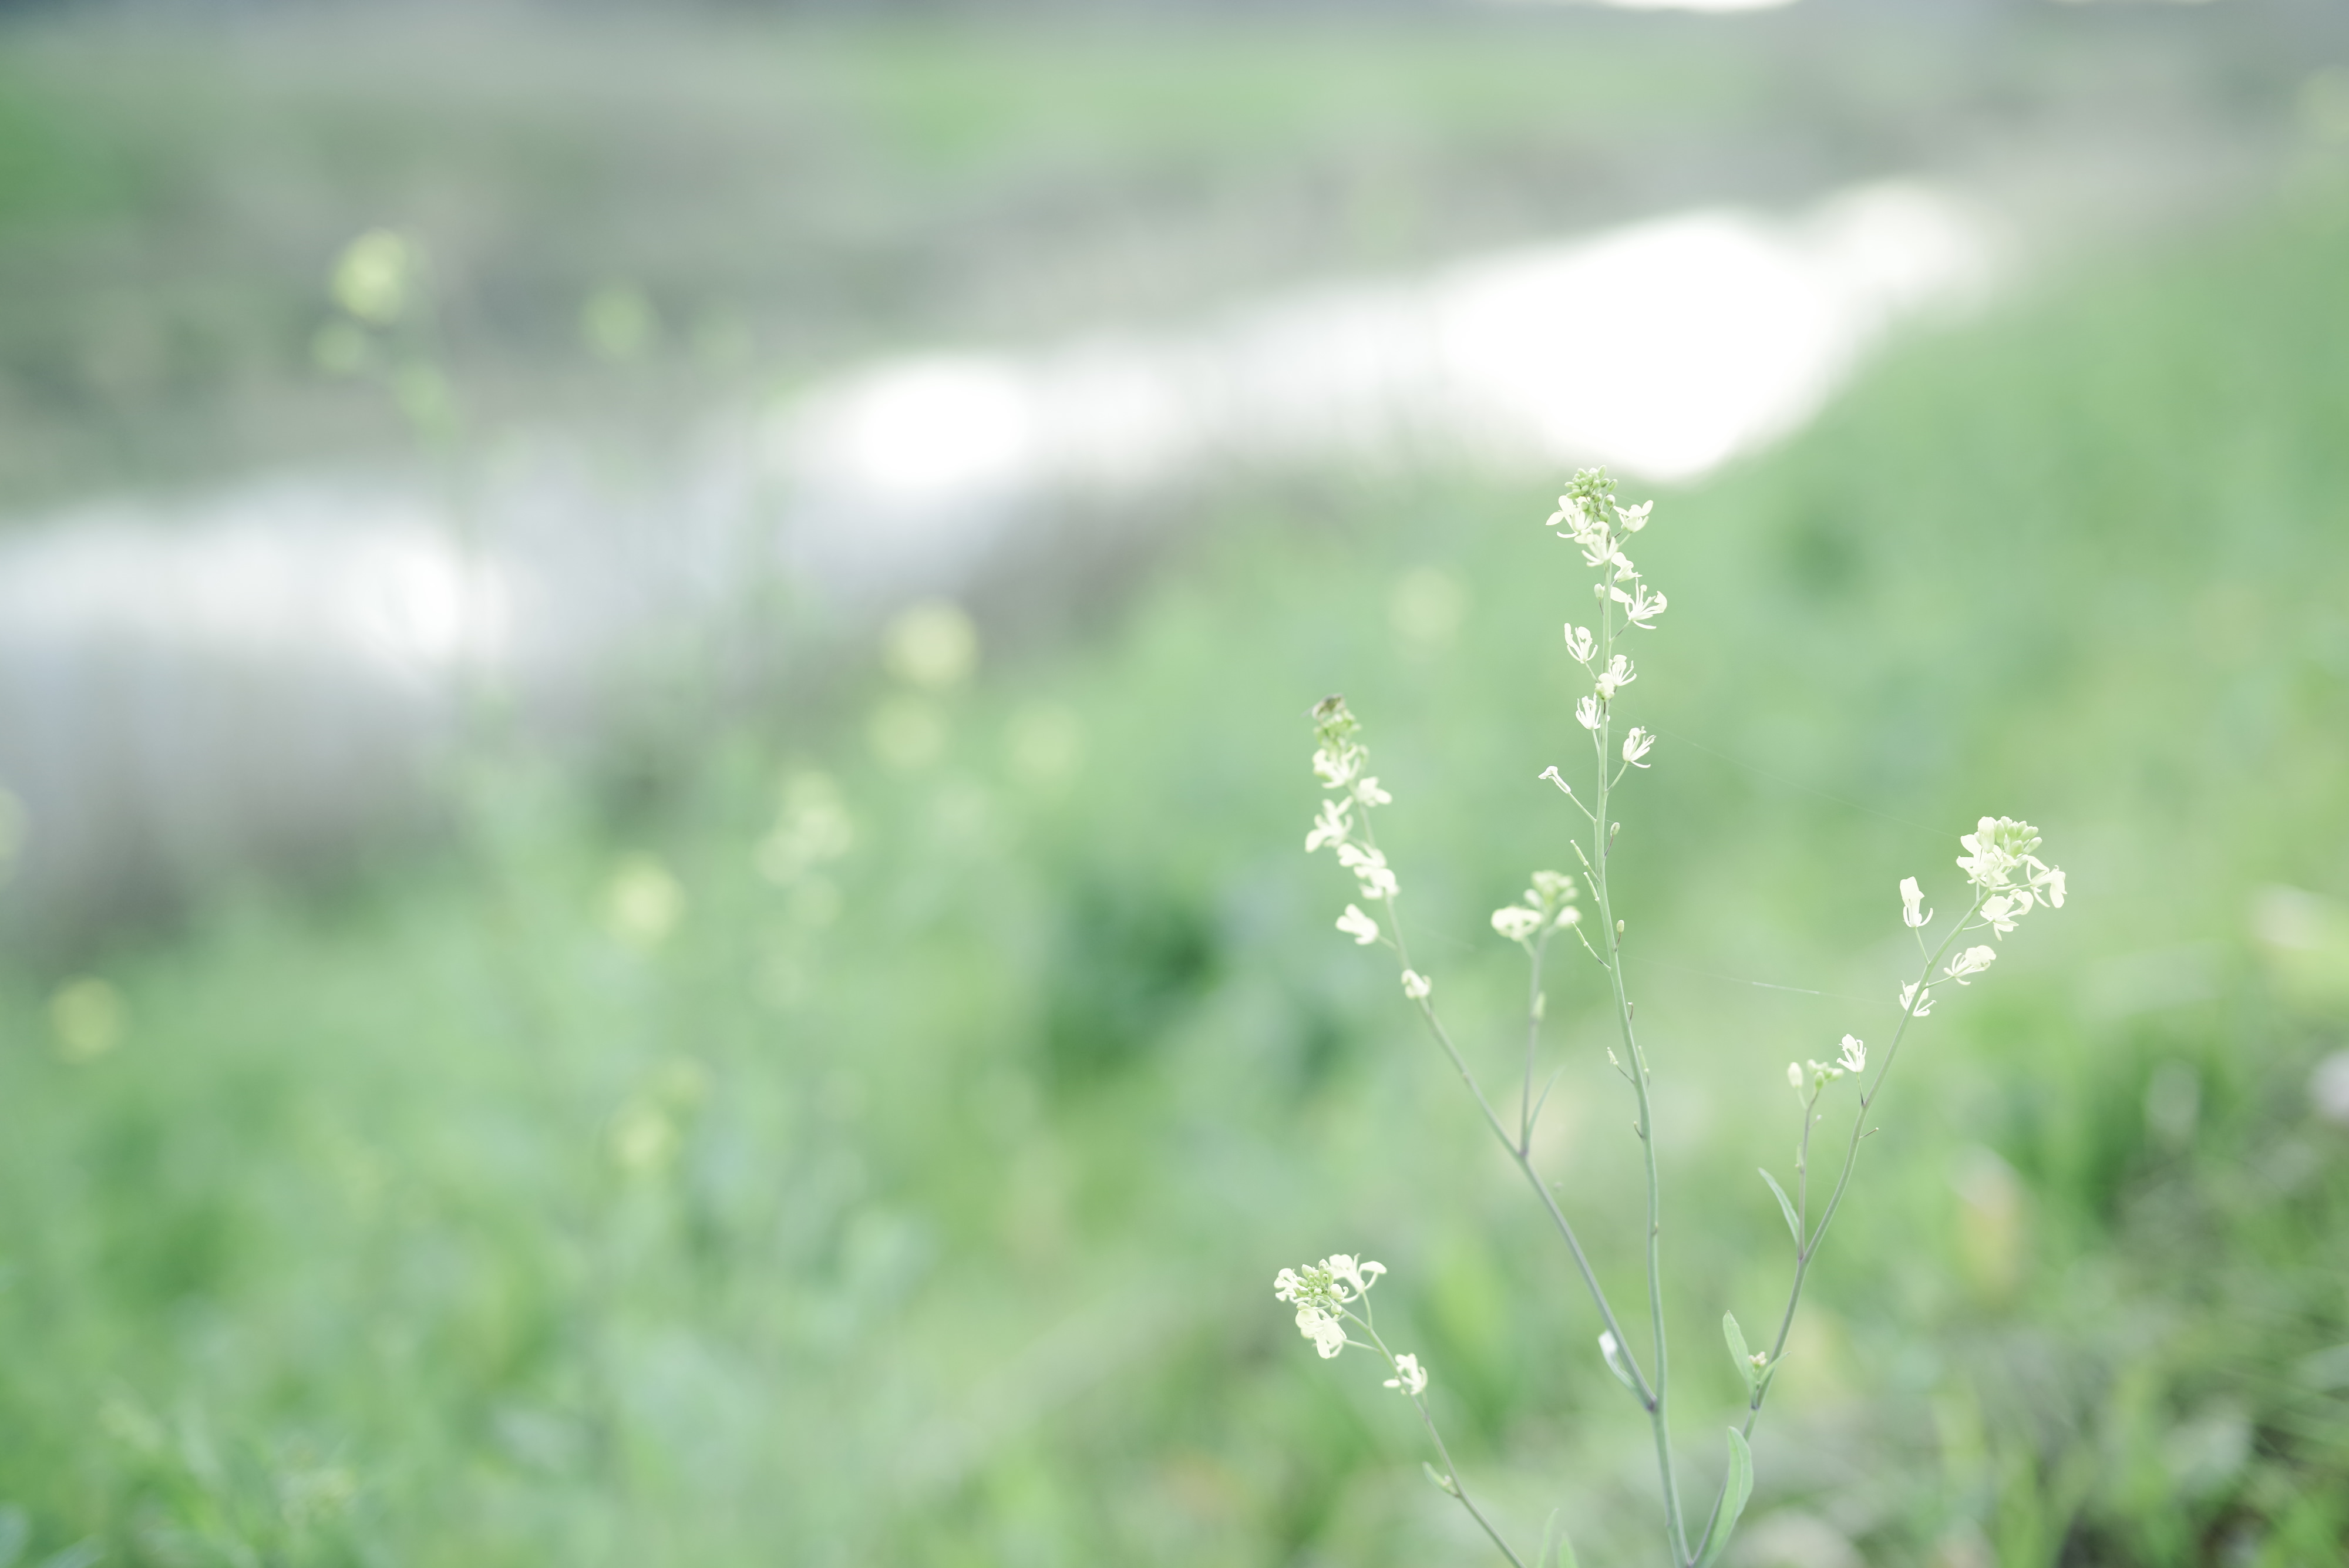
flower, green, grass, plant, grass family, sunlight, meadow, photography, wildflower, herbaceous plant, macro photography, flowering plant, grassland